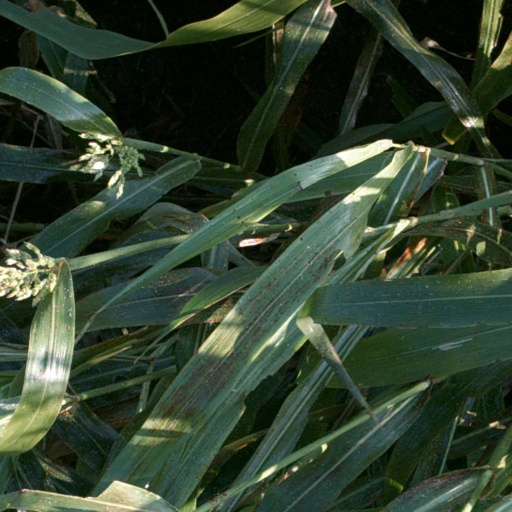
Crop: sorghum